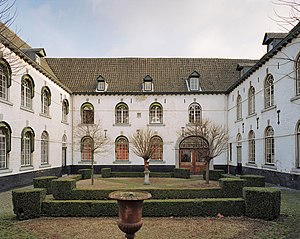
Maastricht University / Rangeringer
Maastricht University er et universitet i Maastricht i Holland. Det blev etableret i 1976, og bliver rangeret blandt de bedste universiteter i Holland.